Ikat

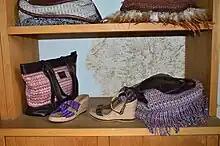
Artisan-made purses and shoes with "ikat" dyed fabric for sale in Malinalco, EdoMex, Mexico. The "rapacejos" (fringes) seen on the bottom right purse are characteristic of rebozos and can be quite intricately woven.

The Cambodian "ikat" is a weft "ikat" woven of silk on a multi-shaft loom with an uneven twill weave, which results in the weft threads showing more prominently on the front of the fabric than the back.